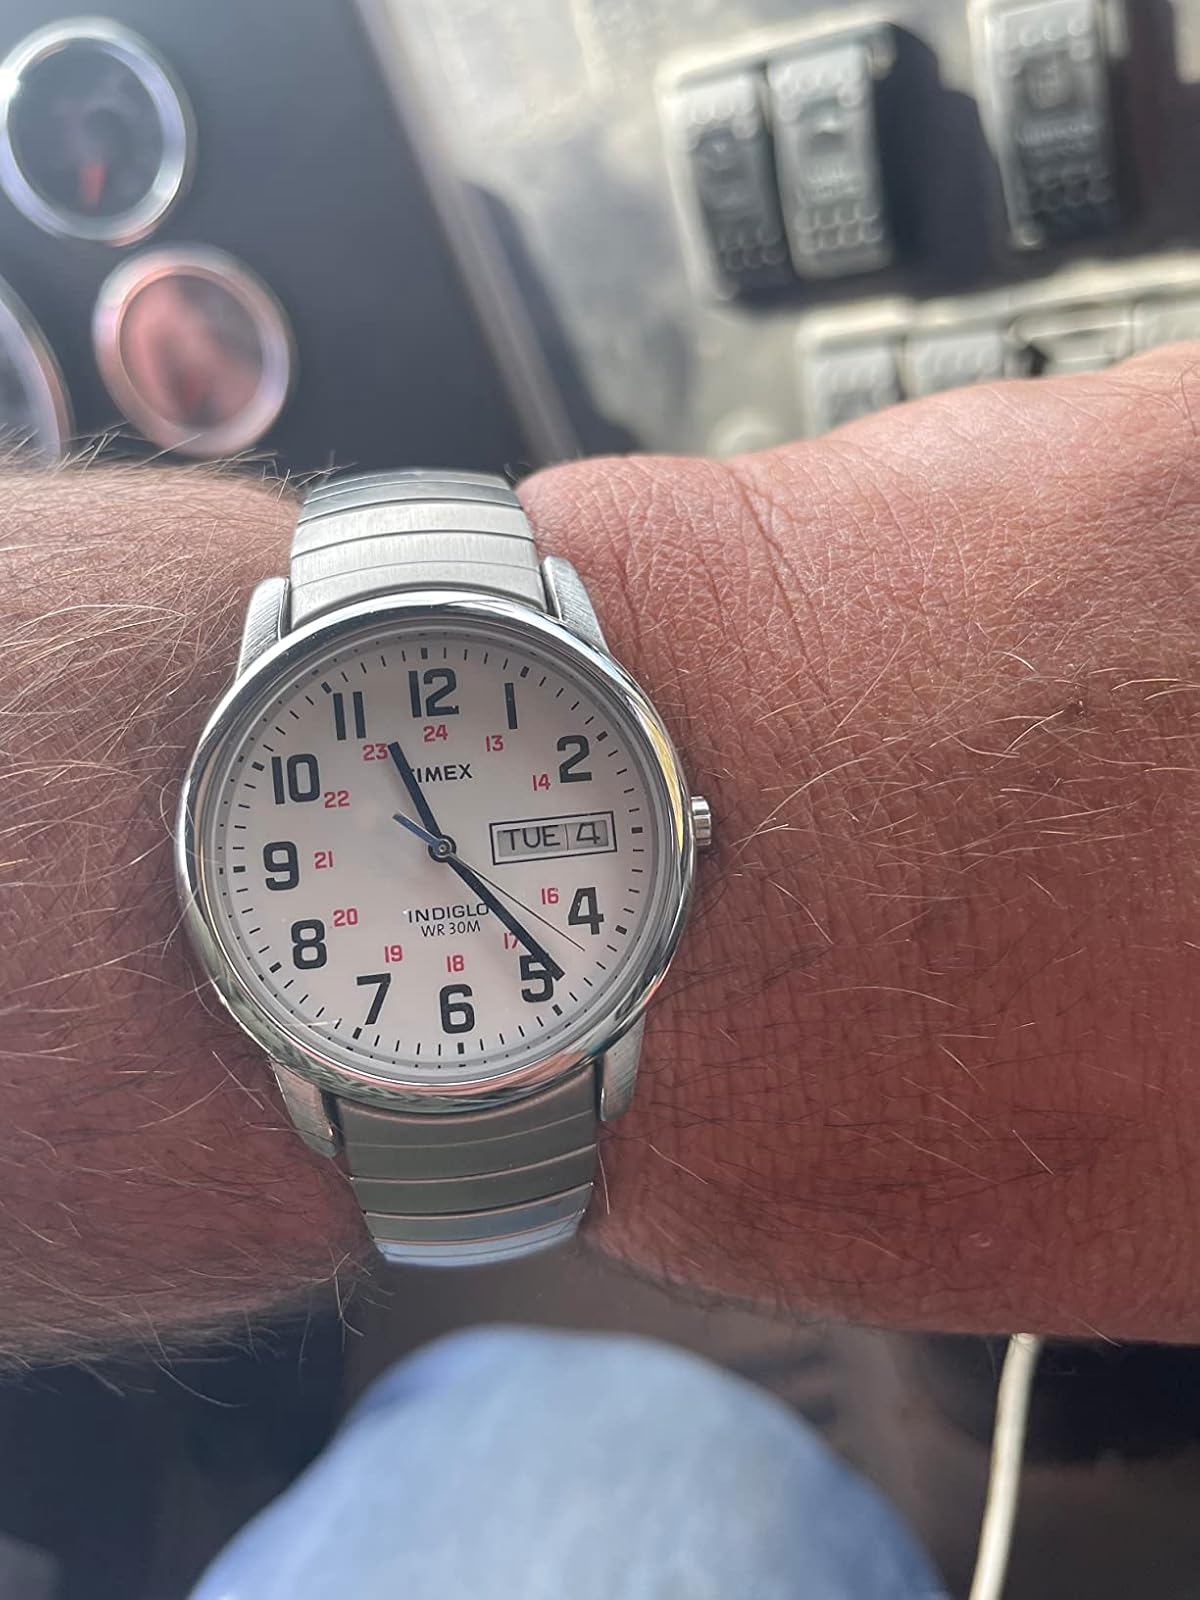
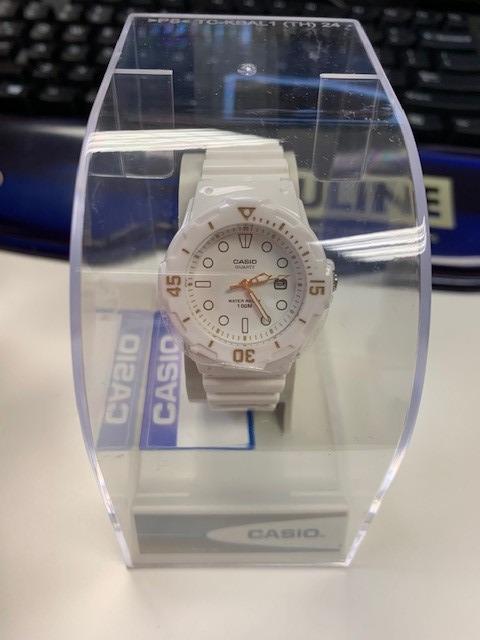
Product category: accessories_watch
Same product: no